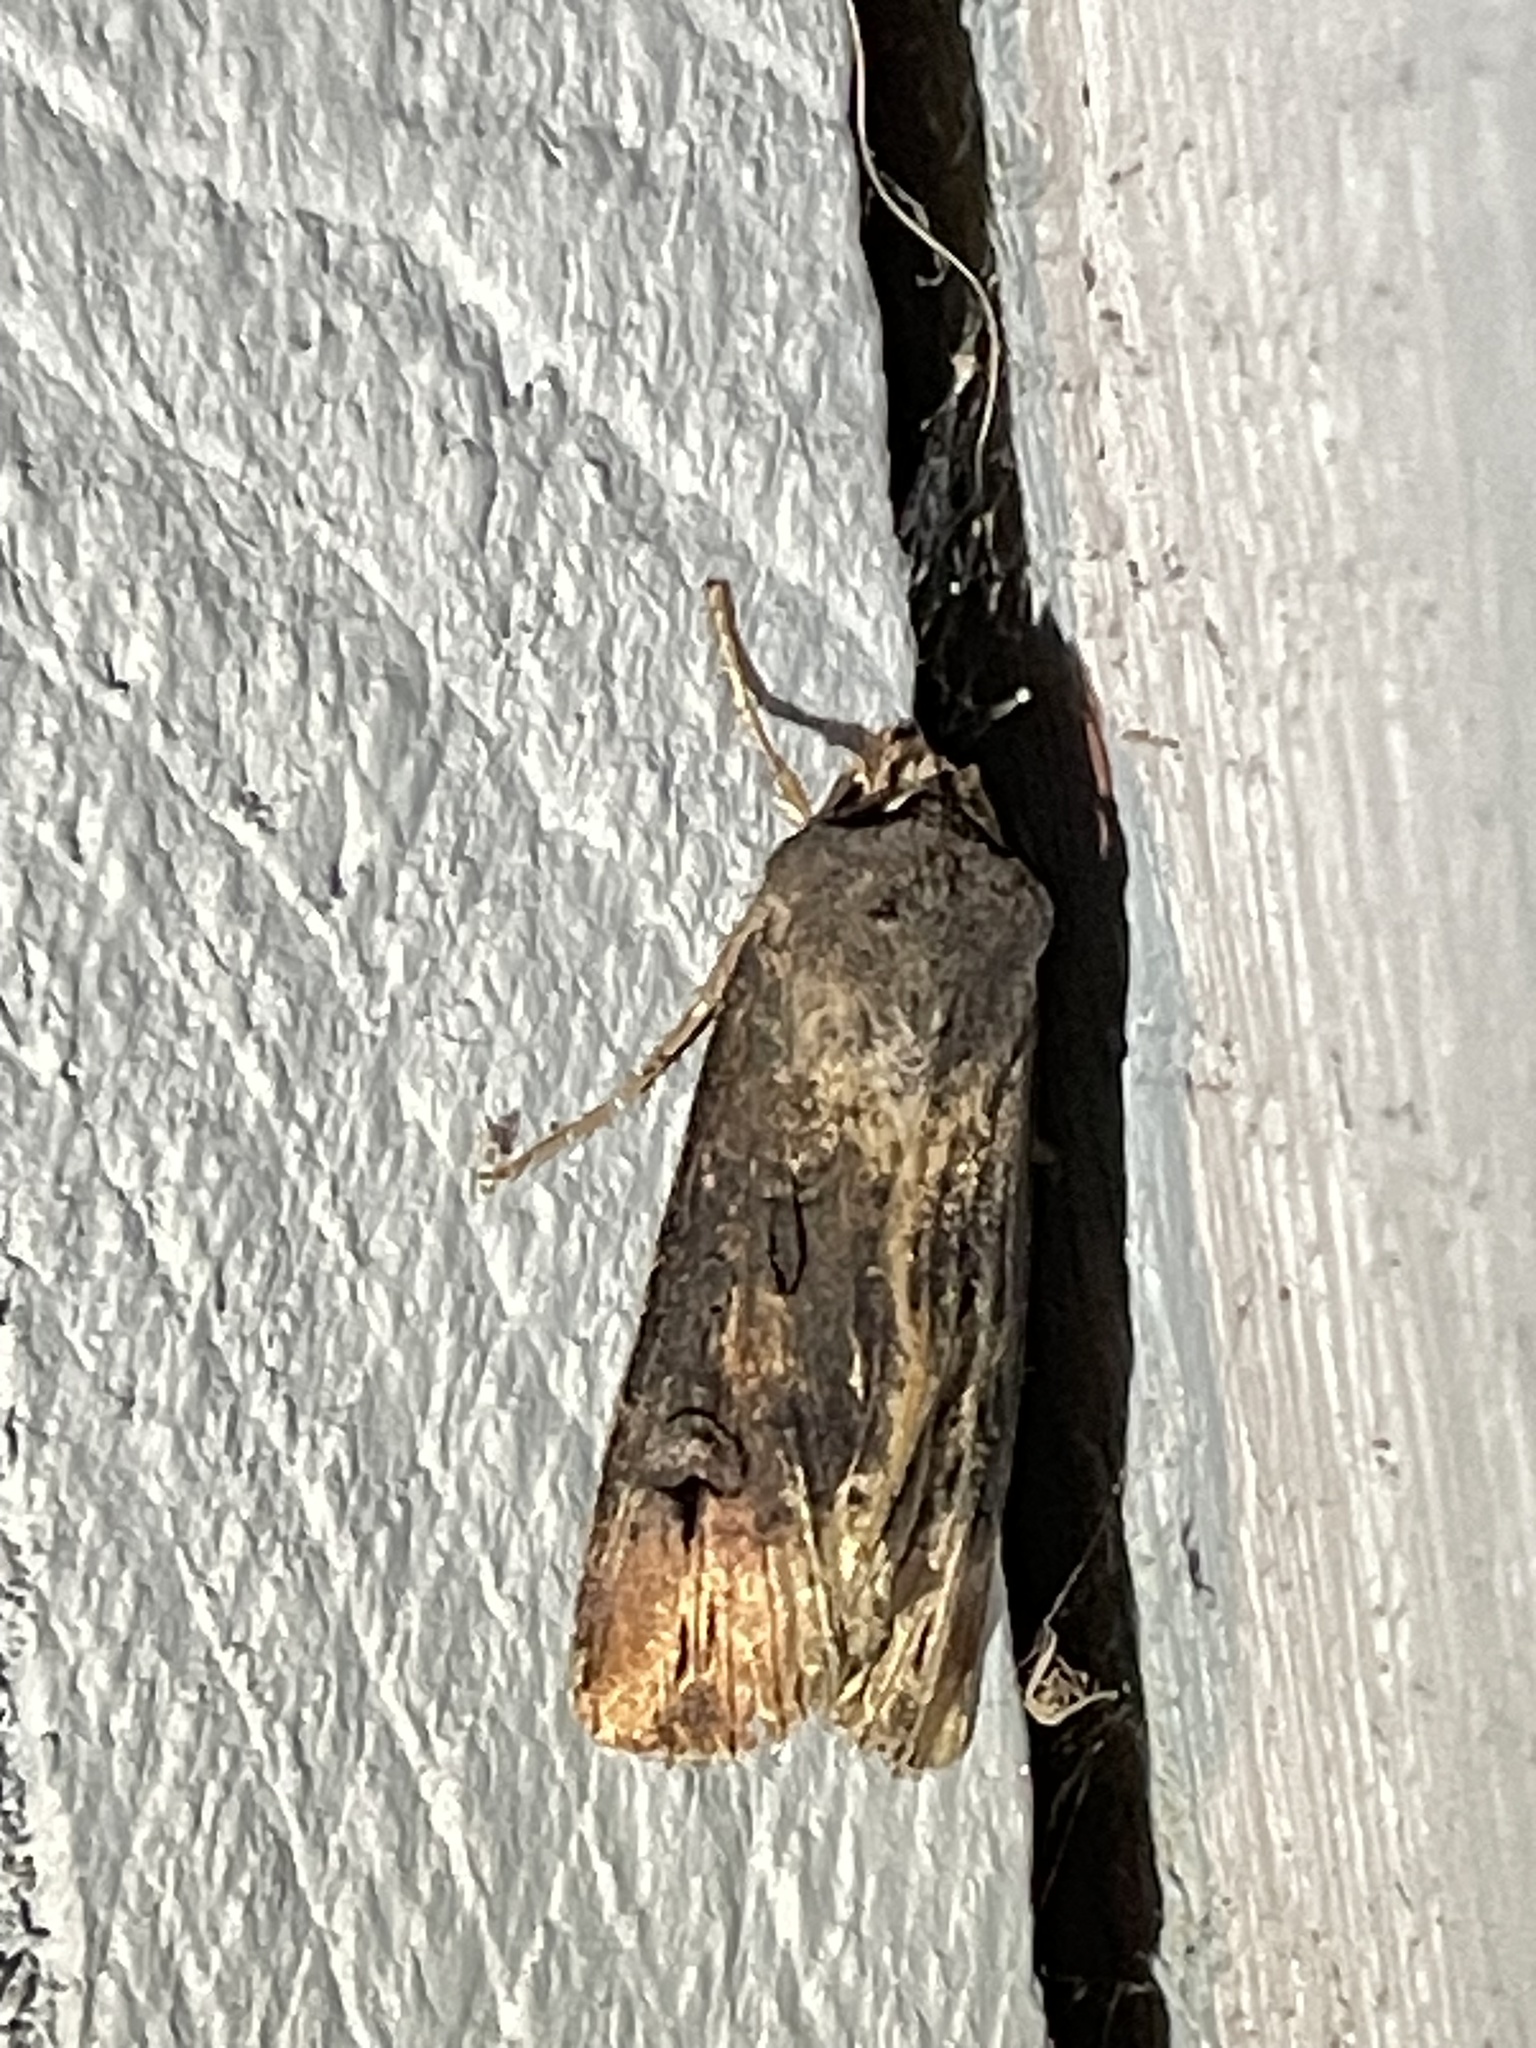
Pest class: cutworms